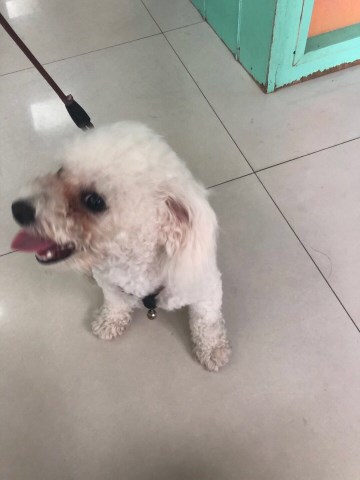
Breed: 3083-n000117-Bichon_Frise